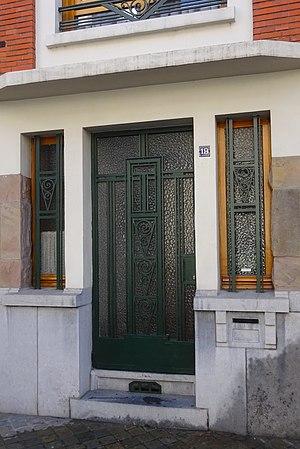
Rue de Harlez, 19, Liège, entrée maison Art déco
La rue de Harlez est une rue de la ville belge de Liège faisant partie du quartier administratif des Guillemins.
Cet article recense les principaux immeubles de style Art déco de la ville belge de Liège.